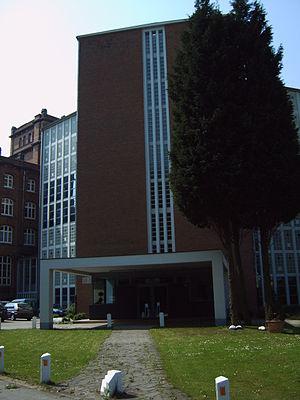
La Faculté de théologie évangélique de Louvain est un institut de théologie évangélique à Louvain, en Belgique.